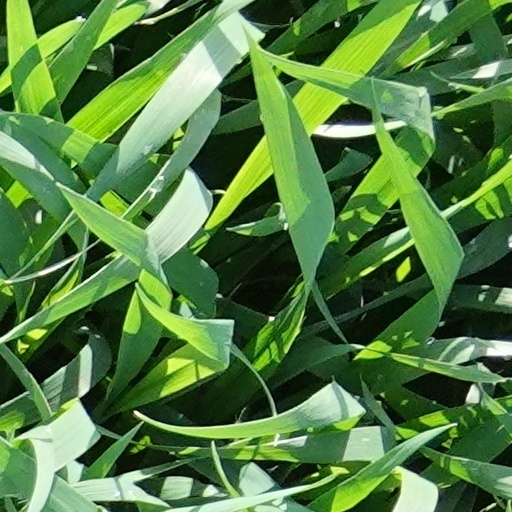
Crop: wheat